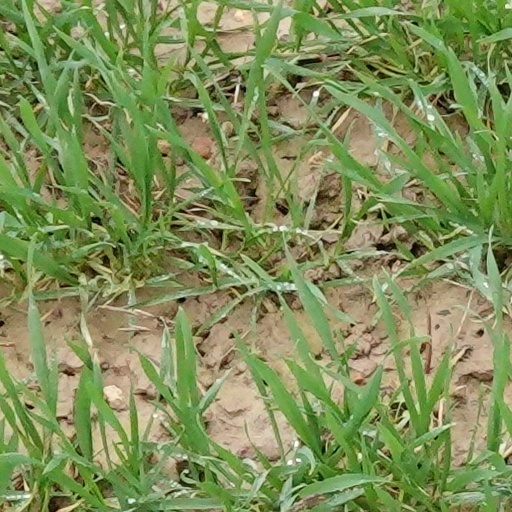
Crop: wheat